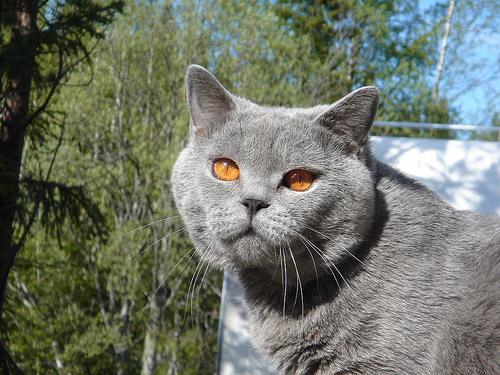
Animal: cat
Breed: British Shorthair